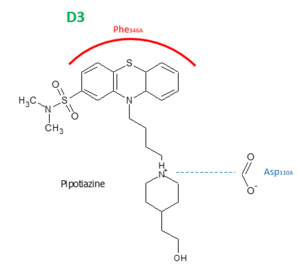
interaction sur D3
La pipotiazine est un antipsychotique commercialisé par le laboratoire Sanofi sous le nom de Piportil. Elle agit contre des états psychotiques notamment la schizophrénie.